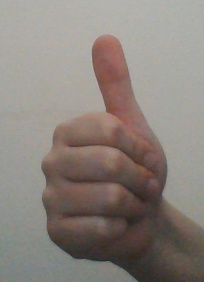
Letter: aleff